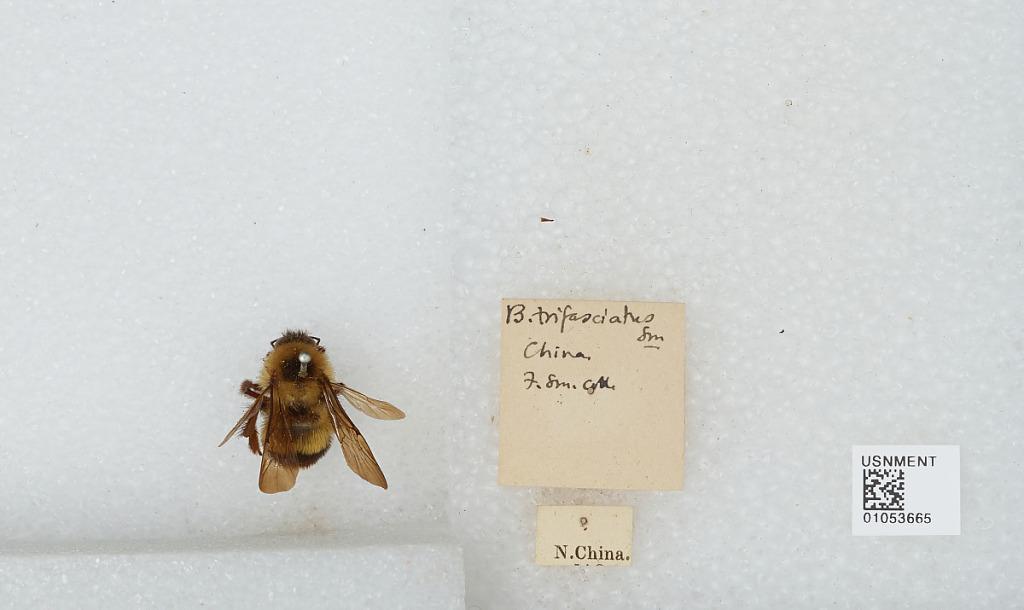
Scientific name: Bombus sp.
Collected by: F. Small
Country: China
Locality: N. China